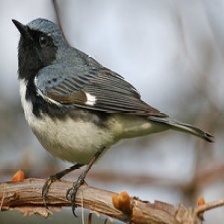
Species: BLACK THROATED WARBLER
Scientific name: SETOPHAGA CAERULESCENS